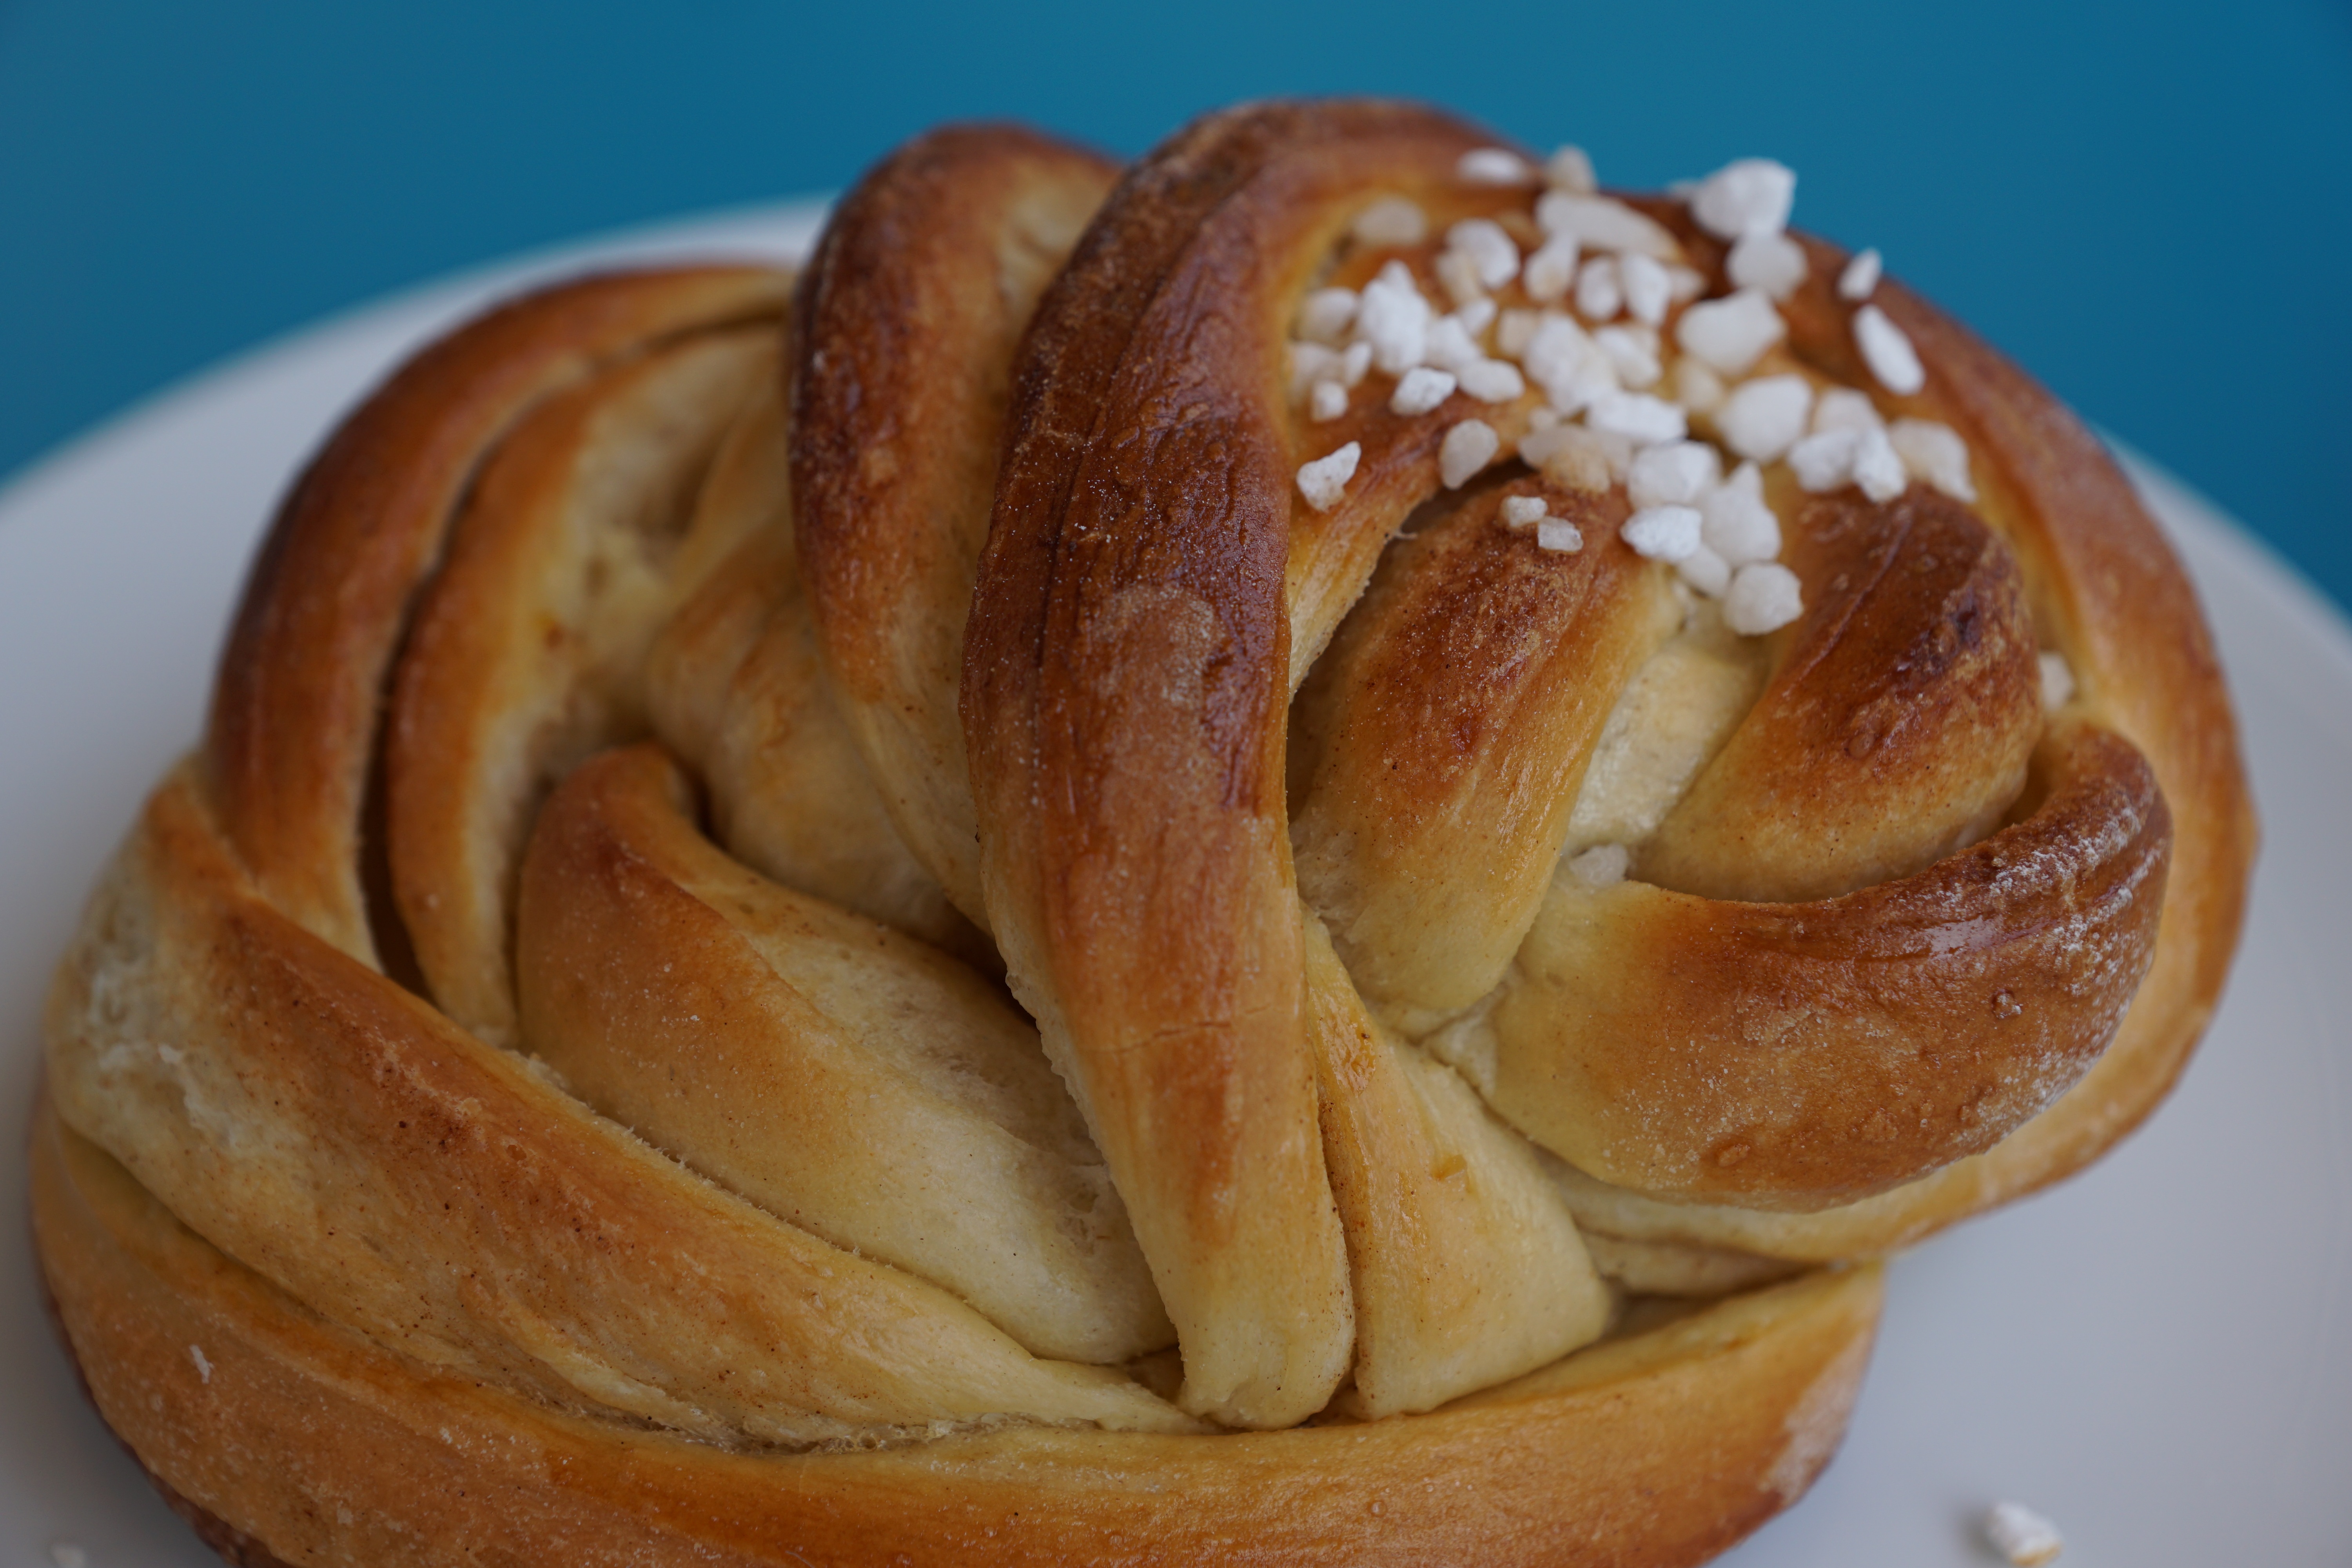
dish, food, fish, baking, snack, dessert, eat, cuisine, bread, bakery, chunks, roll, edible, baked goods, hunger, challah, arouse, anpan, bread roll, danish pastry, brioche, tsoureki